German AB-Aktion in Poland

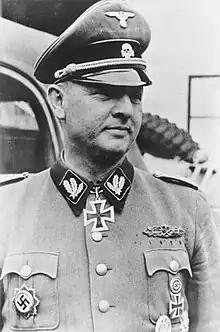
Bruno Streckenbach

The "Intelligenzaktion" was also extended to the General Government (GG), the German-occupied rump of Poland not annexed to either the Soviet Union or Germany after the invasion. In general those actions were less intense and less lethal, sparing most of the Catholic clergy and larger landowners. One such action, the November 1939 "Sonderaktion Krakau", in which the president and the entire faculty Jagiellonian University in Kraków were arrested and sent to concentration camps, drew condemnation from Fascist Italy and the Vatican. All those who had survived their incarceration were eventually released; some died shortly afterwards as a result of maltreatment and undernourishment in the camps.